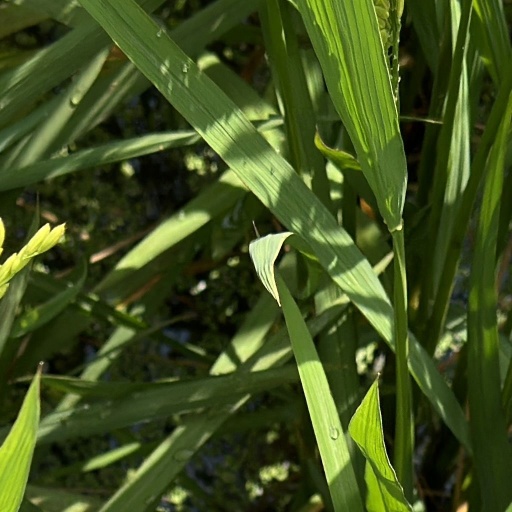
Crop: rice